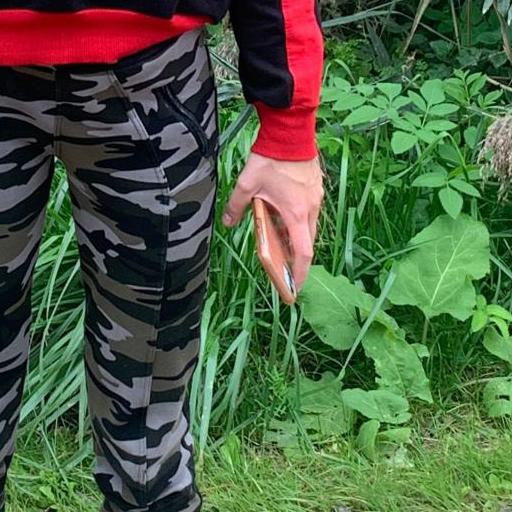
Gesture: no_gesture